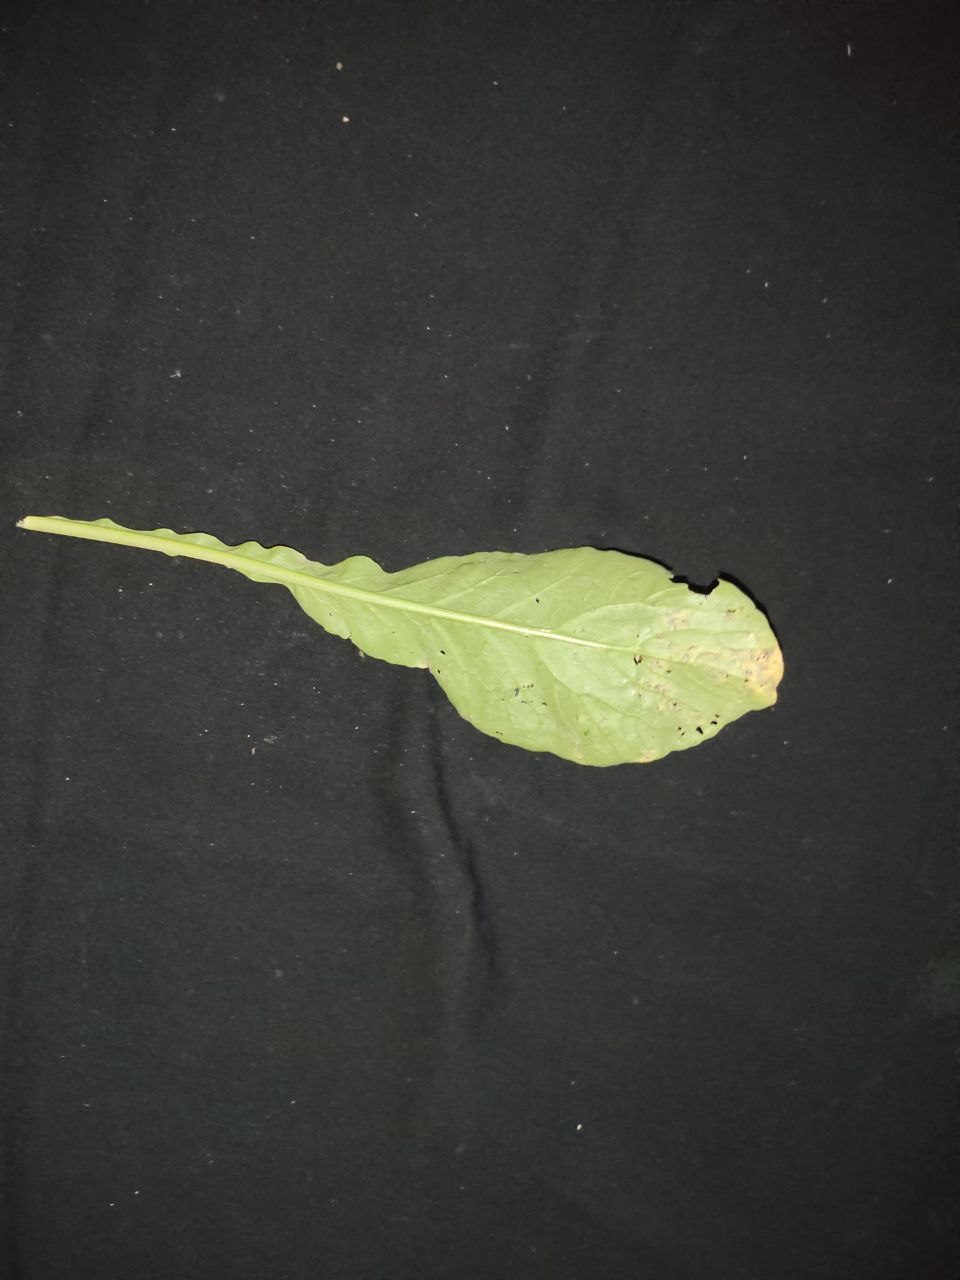
Label: Downey mildew